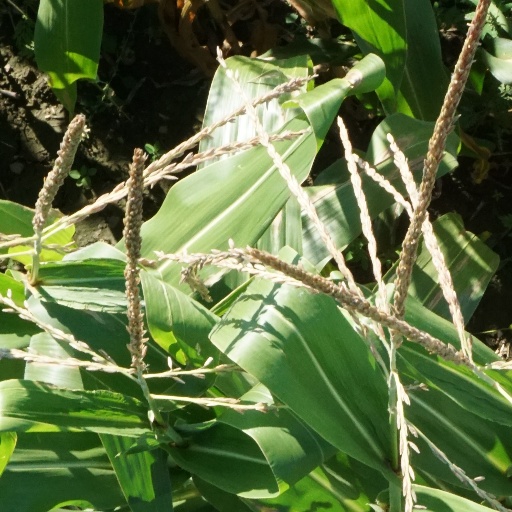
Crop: maize; corn